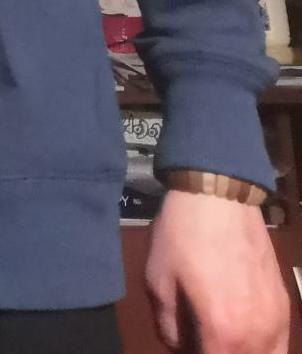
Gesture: no_gesture